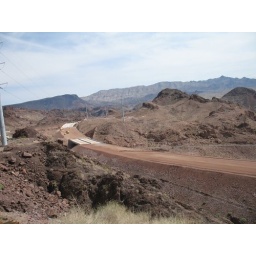
new road to new bridge over Hoover Dam